Book burning

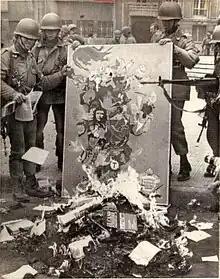
Book burning in Chile following the 1973 coup that installed the Pinochet dictatorship

In Catholic hagiography, Saint Vincent of Saragossa is mentioned as having been offered his life on condition that he consign Scripture to the fire; he refused and was martyred. He is often depicted holding the book which he protected with his life.